Women in the Russian and Soviet military

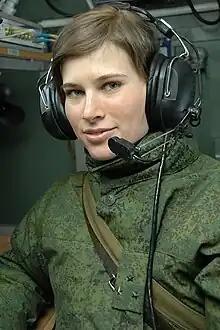
Officer of the Signal Troops

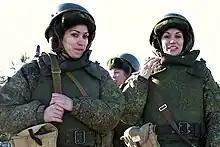
Army servicewomen

In 2002, 10% of the Russian armed forces (100,000 of a total active strength of 988,100) were women according to the International Institute for Strategic Studies, whereas researcher Aleksandr I. Smirnov stated that about 114,600 women had military contracts that year.